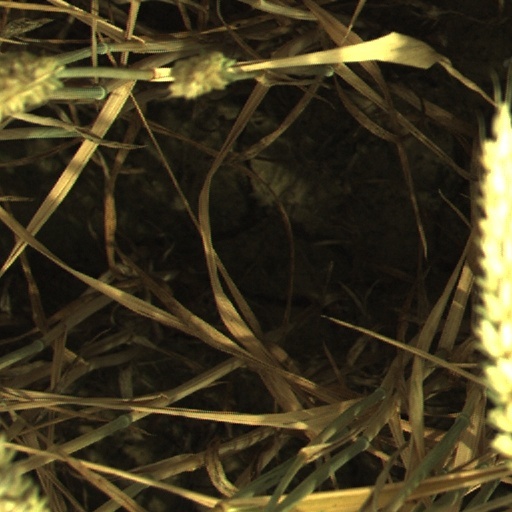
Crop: wheat